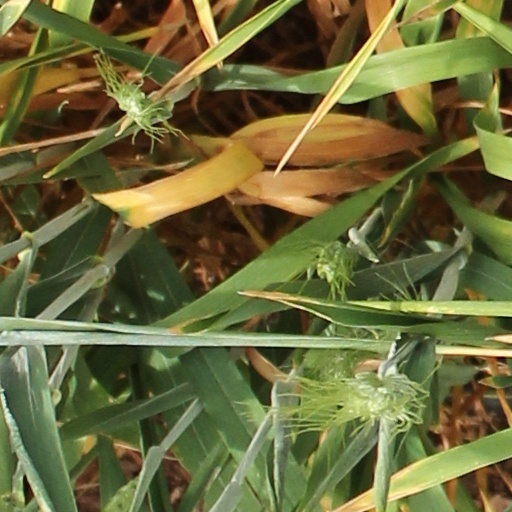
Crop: wheat